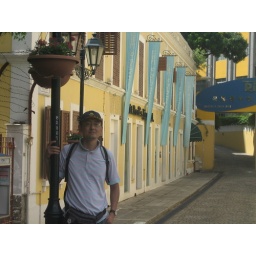
colorful building in Macau